Mushibugyō

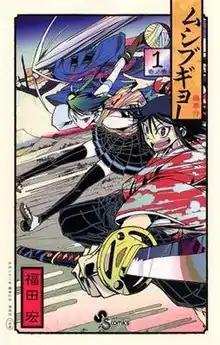
First volume cover

is a Japanese manga series written and illustrated by . It was serialized in Shogakukan's "Shōnen Sunday Super" from August 2009 to September 2010, with its chapters collected in three volumes. A second series, Jōjū Senjin!! Mushibugyō, a retelling of the original series, was serialized in "Weekly Shōnen Sunday" from January 2011 to September 2017, with its chapters collected in 32 volumes.